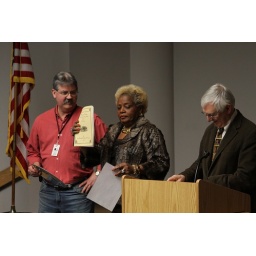
Lady Tucker shows books added to library collection in Richard's honor